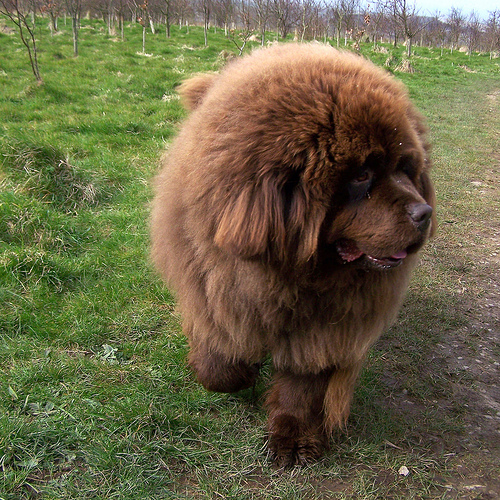
Animal: dog
Breed: newfoundland